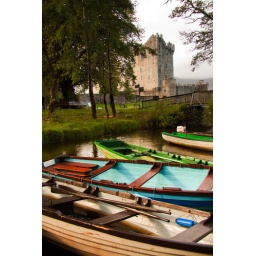
Rental boats on the creek outside Ross castle in Killarney National Park.